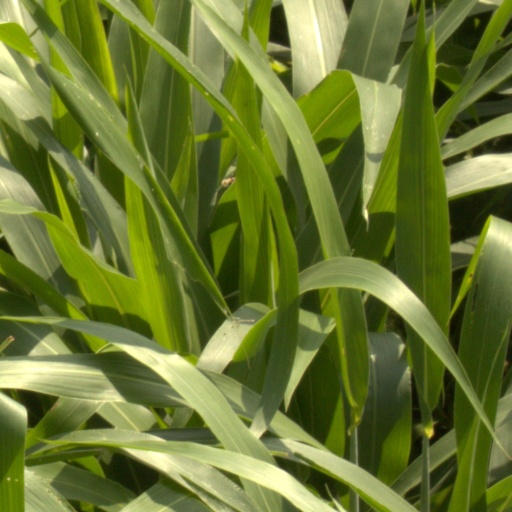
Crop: sorghum